Unknown Sender (film)

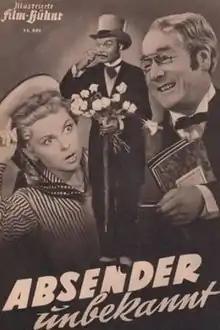

Unknown Sender is a 1950 West German comedy film directed by Ákos Ráthonyi and starring Henny Porten, Bruni Löbel and Cornell Borchers. It was shot at the Wandsbek Studios in Hamburg. The film's sets were designed by the art director Mathias Matthies.